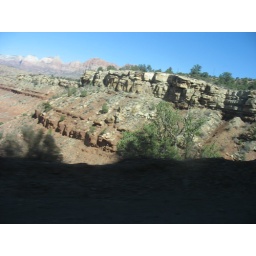
drove up dirt road over mountain to get to AZ